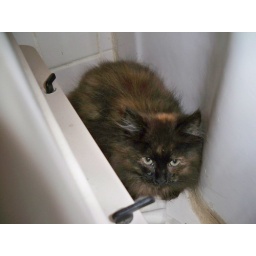
kitten in the bathroom